Ghatothkach

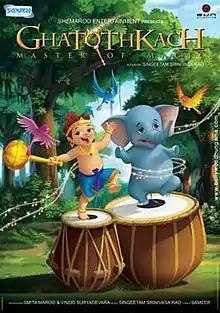
Theatrical release poster

Ghatothkach is a 2008 Indian animated film based on the life of the "Mahabharata" character Ghatotkacha, the son of Bhima and Hidimba. The film is written and directed by Singeetam Srinivasa Rao, who also scored the soundtrack. The film was premiered at the 2008 Cannes Film Festival in the International Critics' Week, and was also premiered to special mention at the "Grand Finale – Children's Film Festival 2014" of the 44th International Film Festival of India.